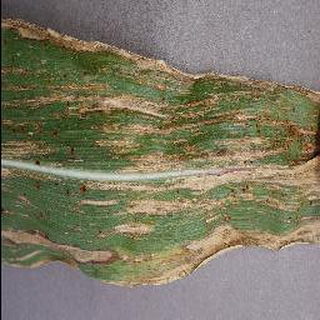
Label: corn_cercospora_leaf_spot